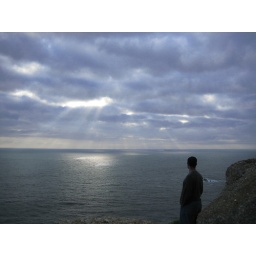
The clouds were moving about and we were able to capture the sun breaking through over the water